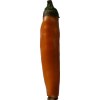
Label: pepper